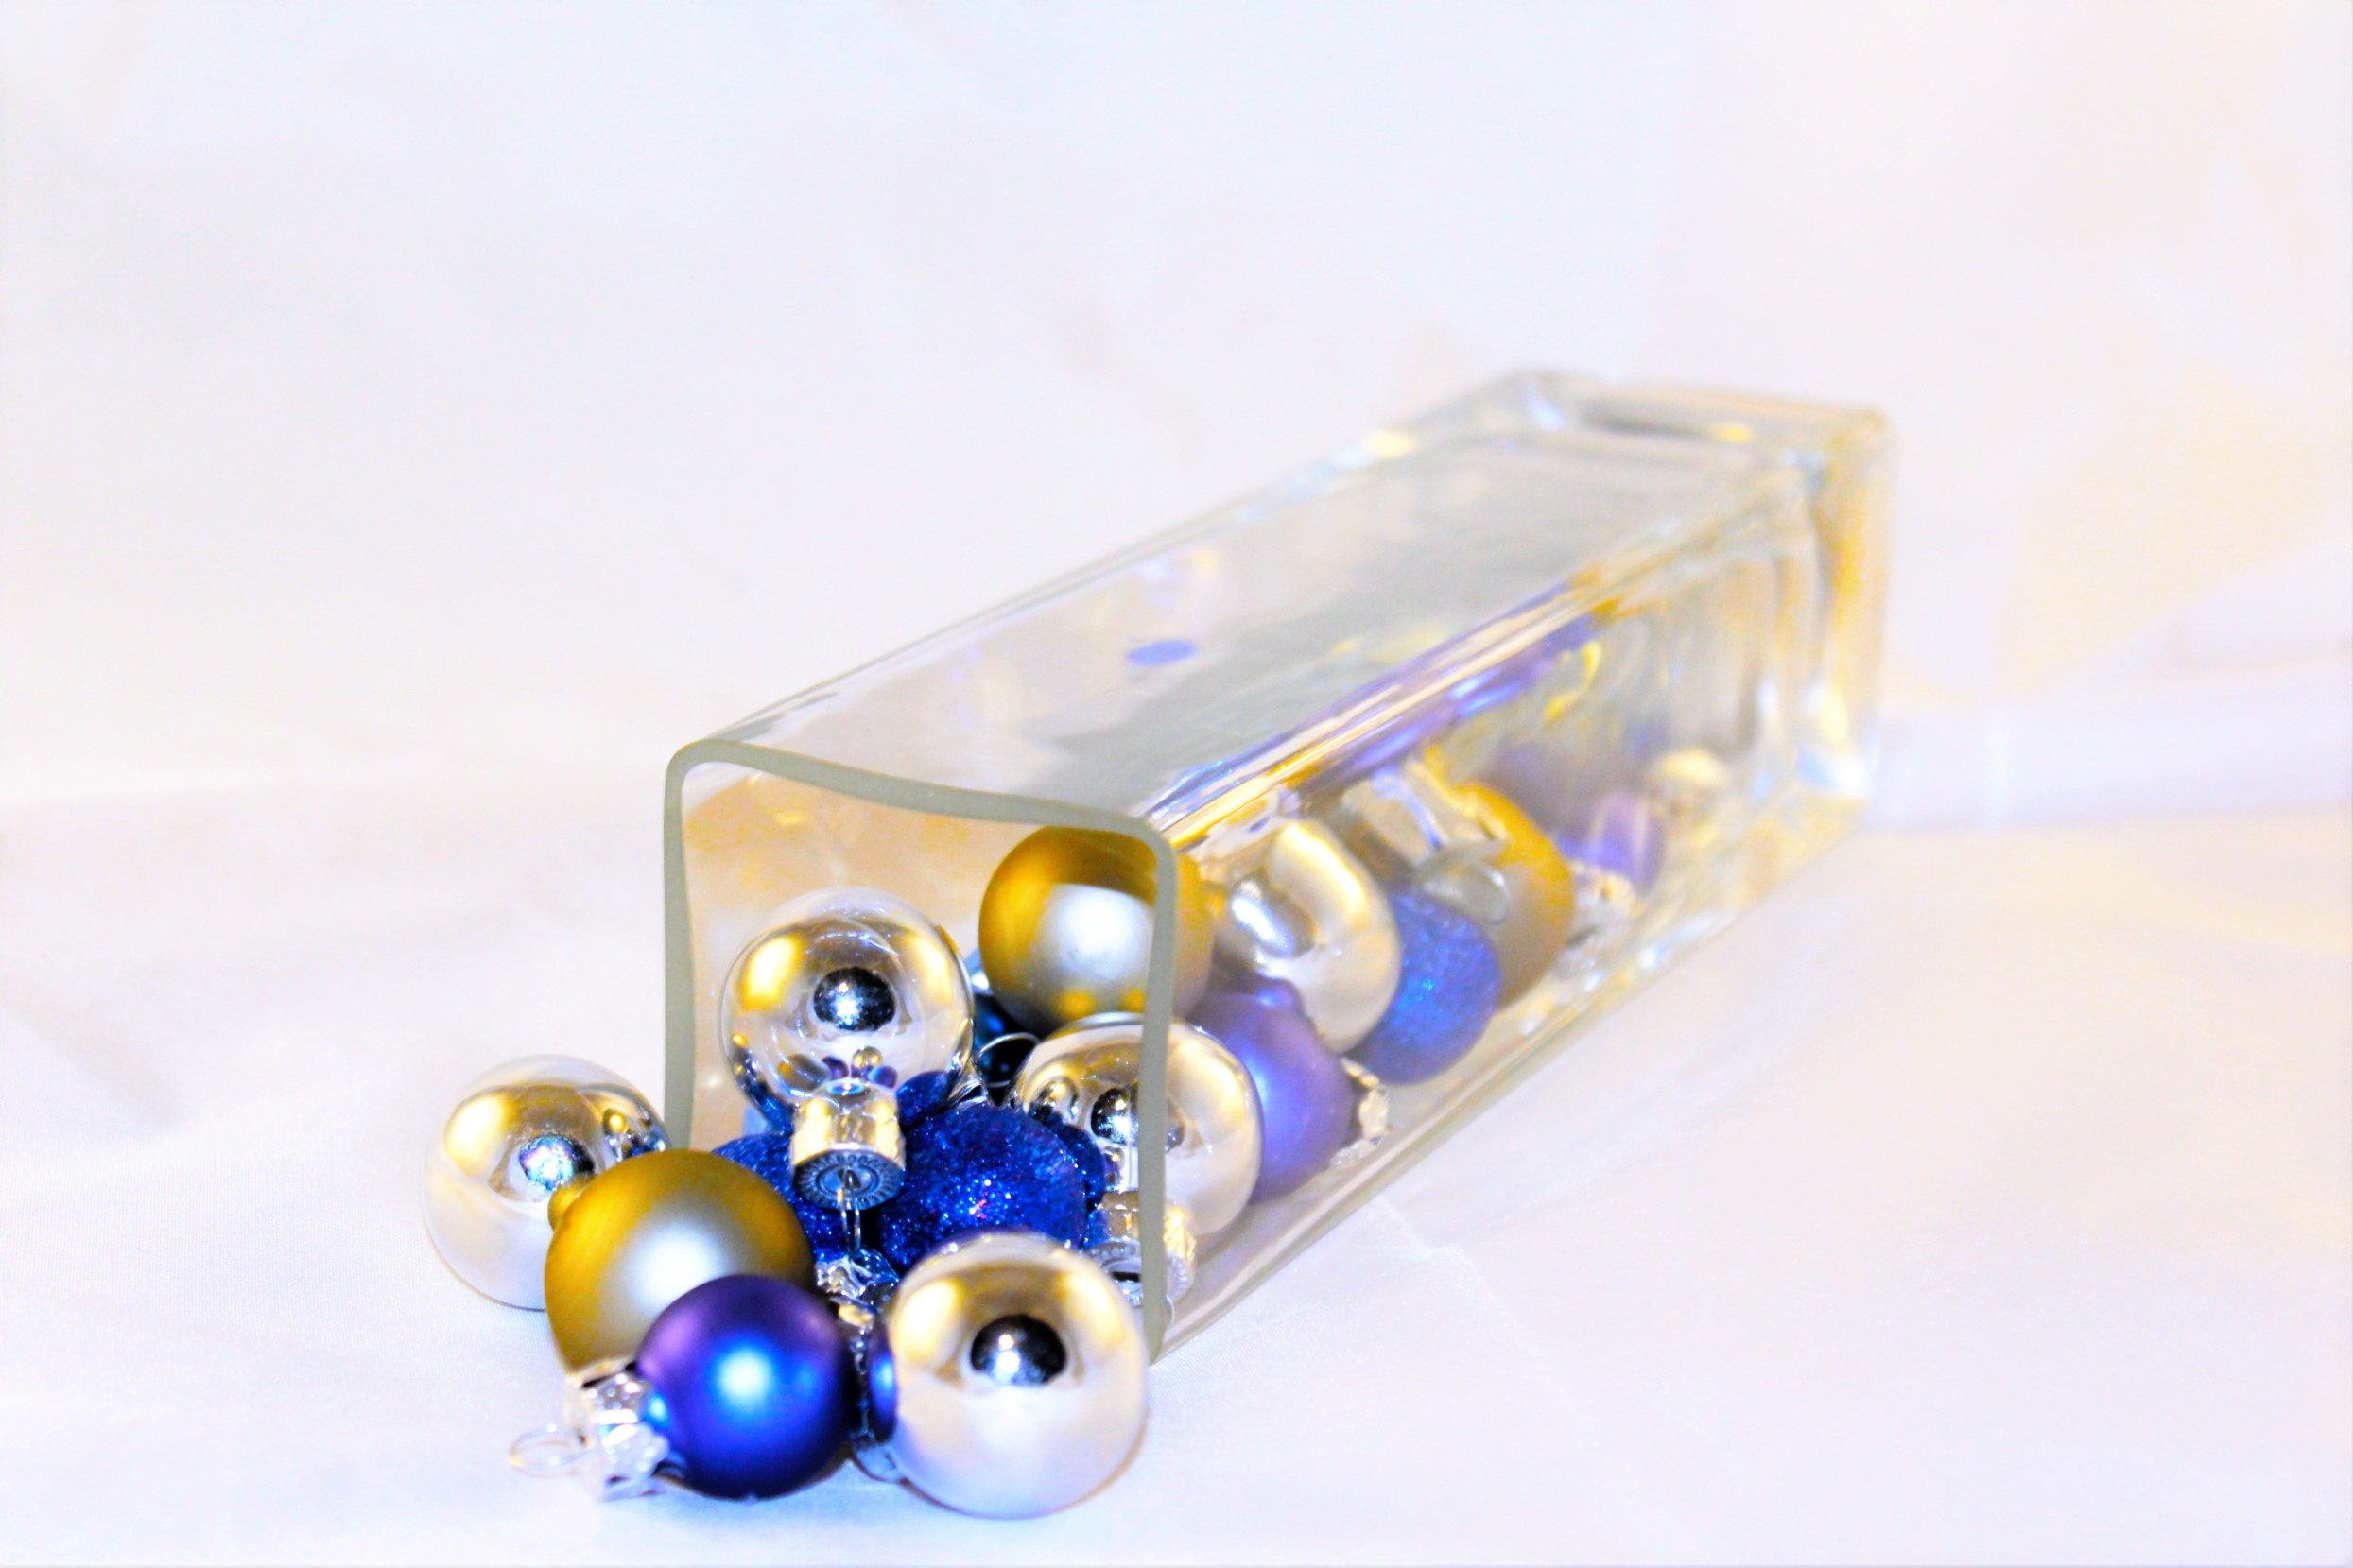
star, glass, decoration, bead, christmas, advent, christmas decoration, christmas time, jewellery, background, poinsettia, fashion accessory